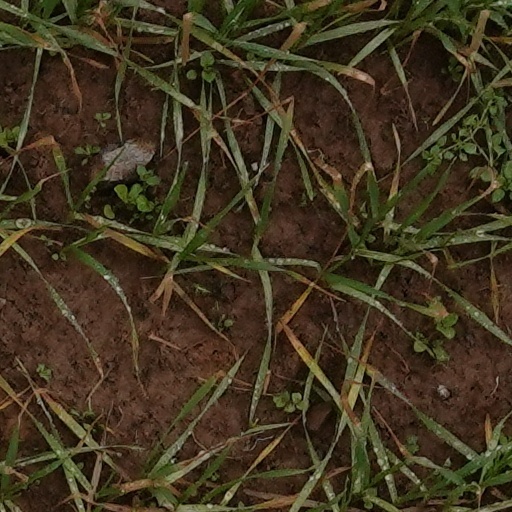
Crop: wheat